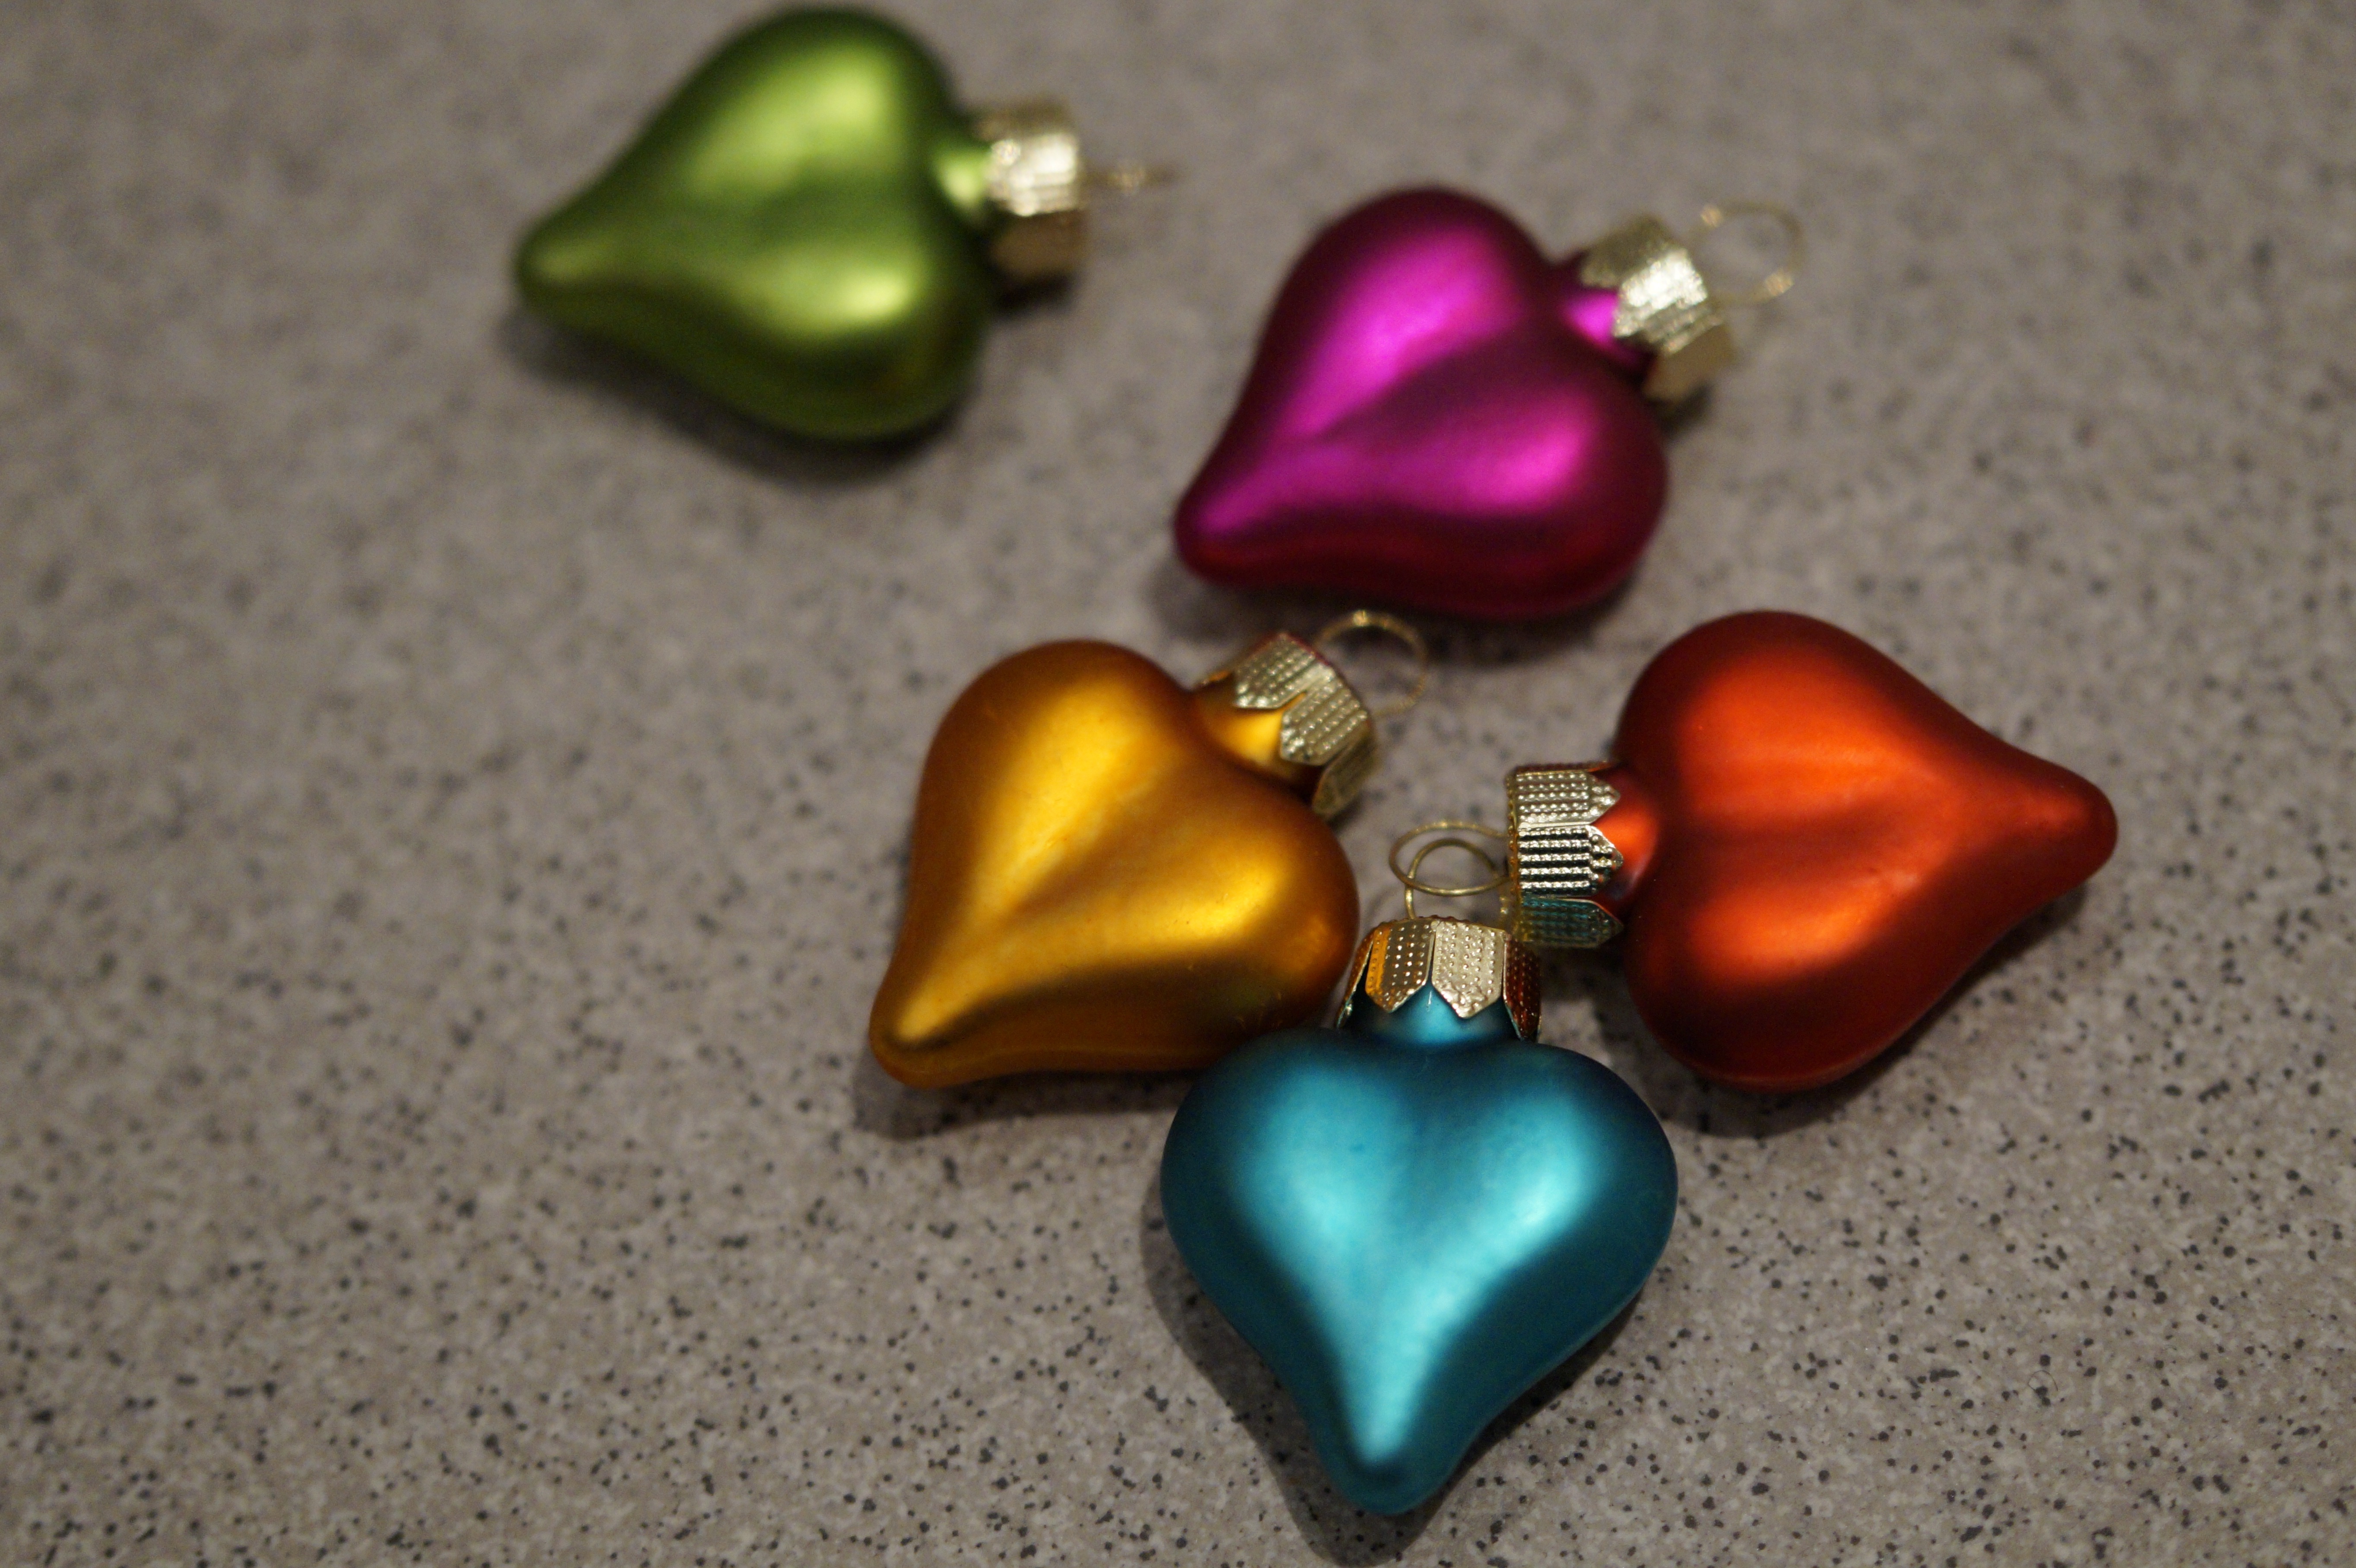
heart, decoration, shine, colorful, christmas, christmas tree, christmas time, heart shaped, jewellery, heart shape, earrings, shiny, kitsch, gemstone, decorate, trailers, christmas decorations, weihnachtsbaumschmuck, christmas ornaments, cheesy, fashion accessory